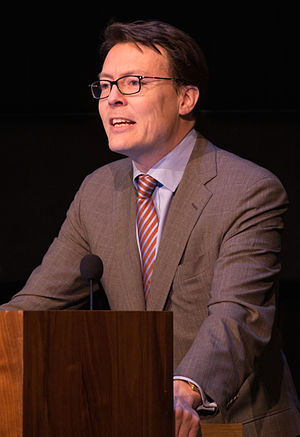
Constantijn af Oranje-Nassau og Amsberg
Constantijn Christof Frederik Aschwin er prins af Nederlandene, prins af Oranje-Nassau, jonkheer af Amsberg.